Grand Theft Horse

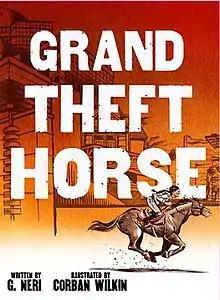

Grand Theft Horse is a 2018 graphic novel written by Greg Neri and illustrated by Corban Wilkin. The book is published by Lee & Low and is a biography of the horse trainer, Gail Ruffu.